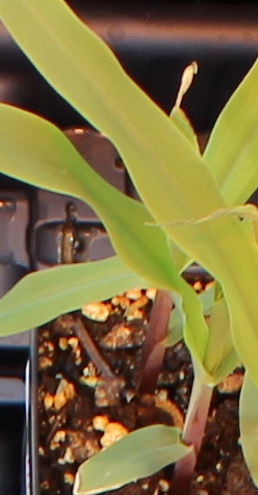
Label: Corn